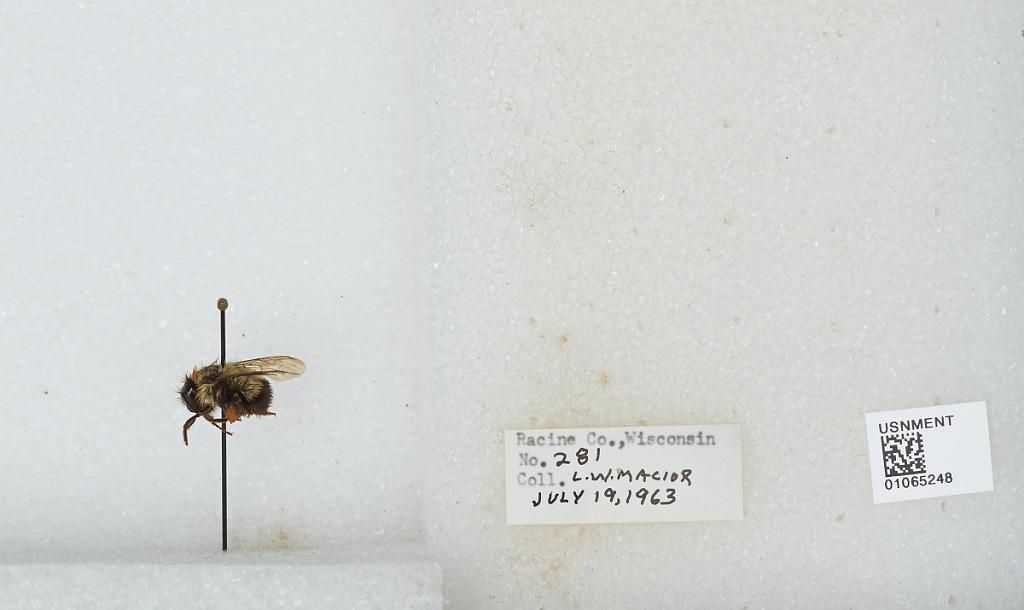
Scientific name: Bombus (Bombus) affinis Cresson
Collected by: L. Macior
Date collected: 1963-7-19
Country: United States
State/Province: Wisconsin
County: Racine
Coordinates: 42.78, -87.76